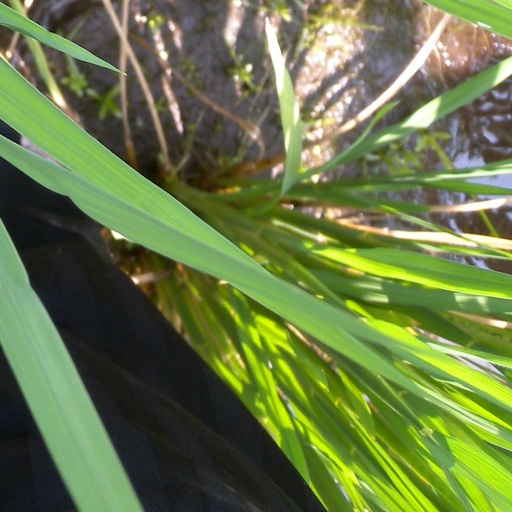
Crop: rice